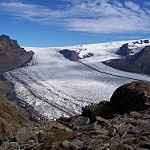
Scene: Outdoor